The Zoo Gang

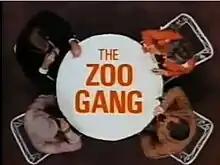

The Zoo Gang is a 1974 ITC Entertainment drama series that ran for six one-hour colour episodes, based on the 1971 book of the same title by Paul Gallico.